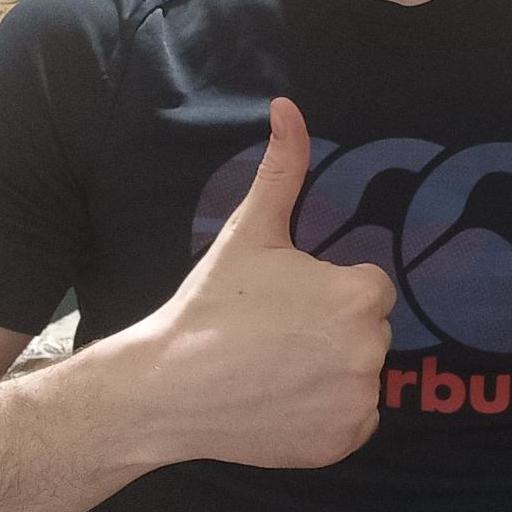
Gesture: like